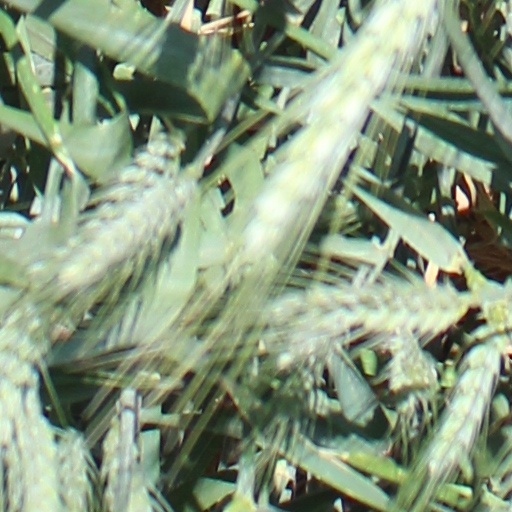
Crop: wheat